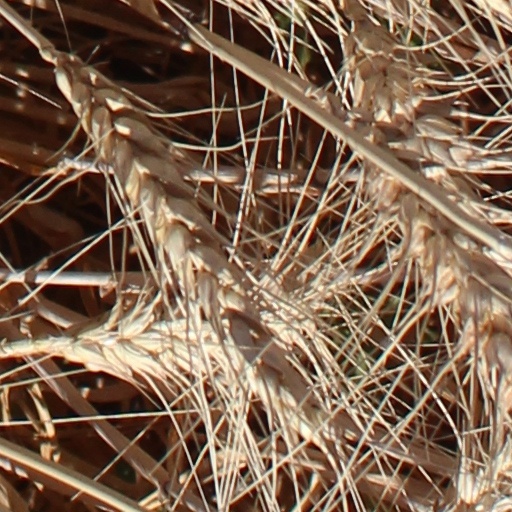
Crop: wheat